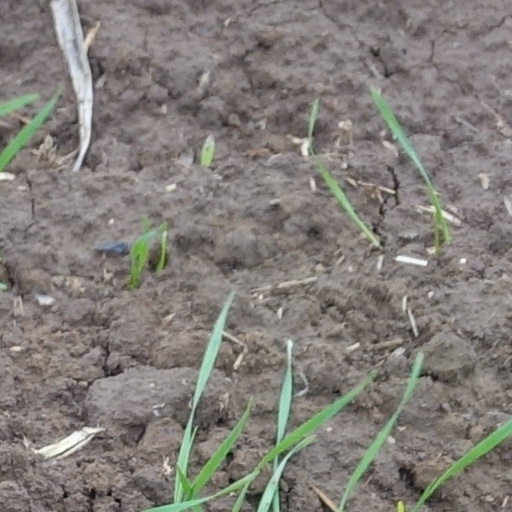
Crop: wheat